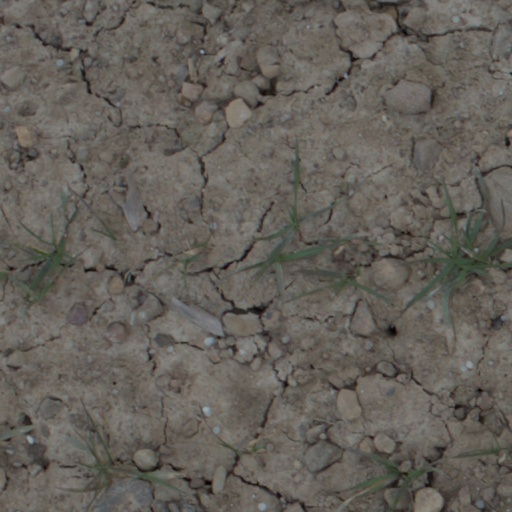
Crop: wheat